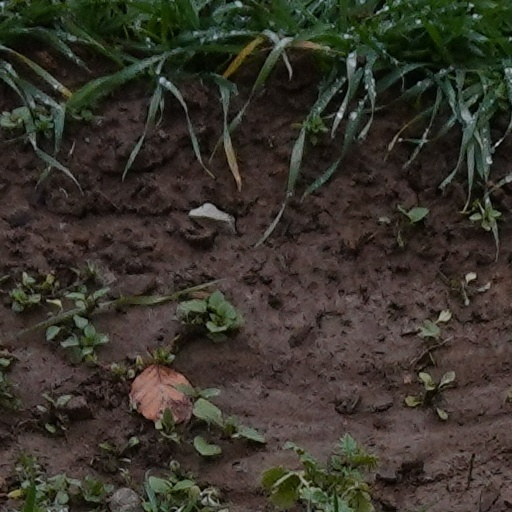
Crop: wheat